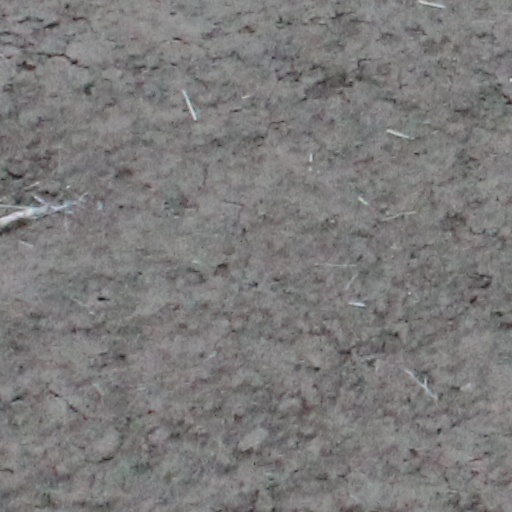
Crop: wheat